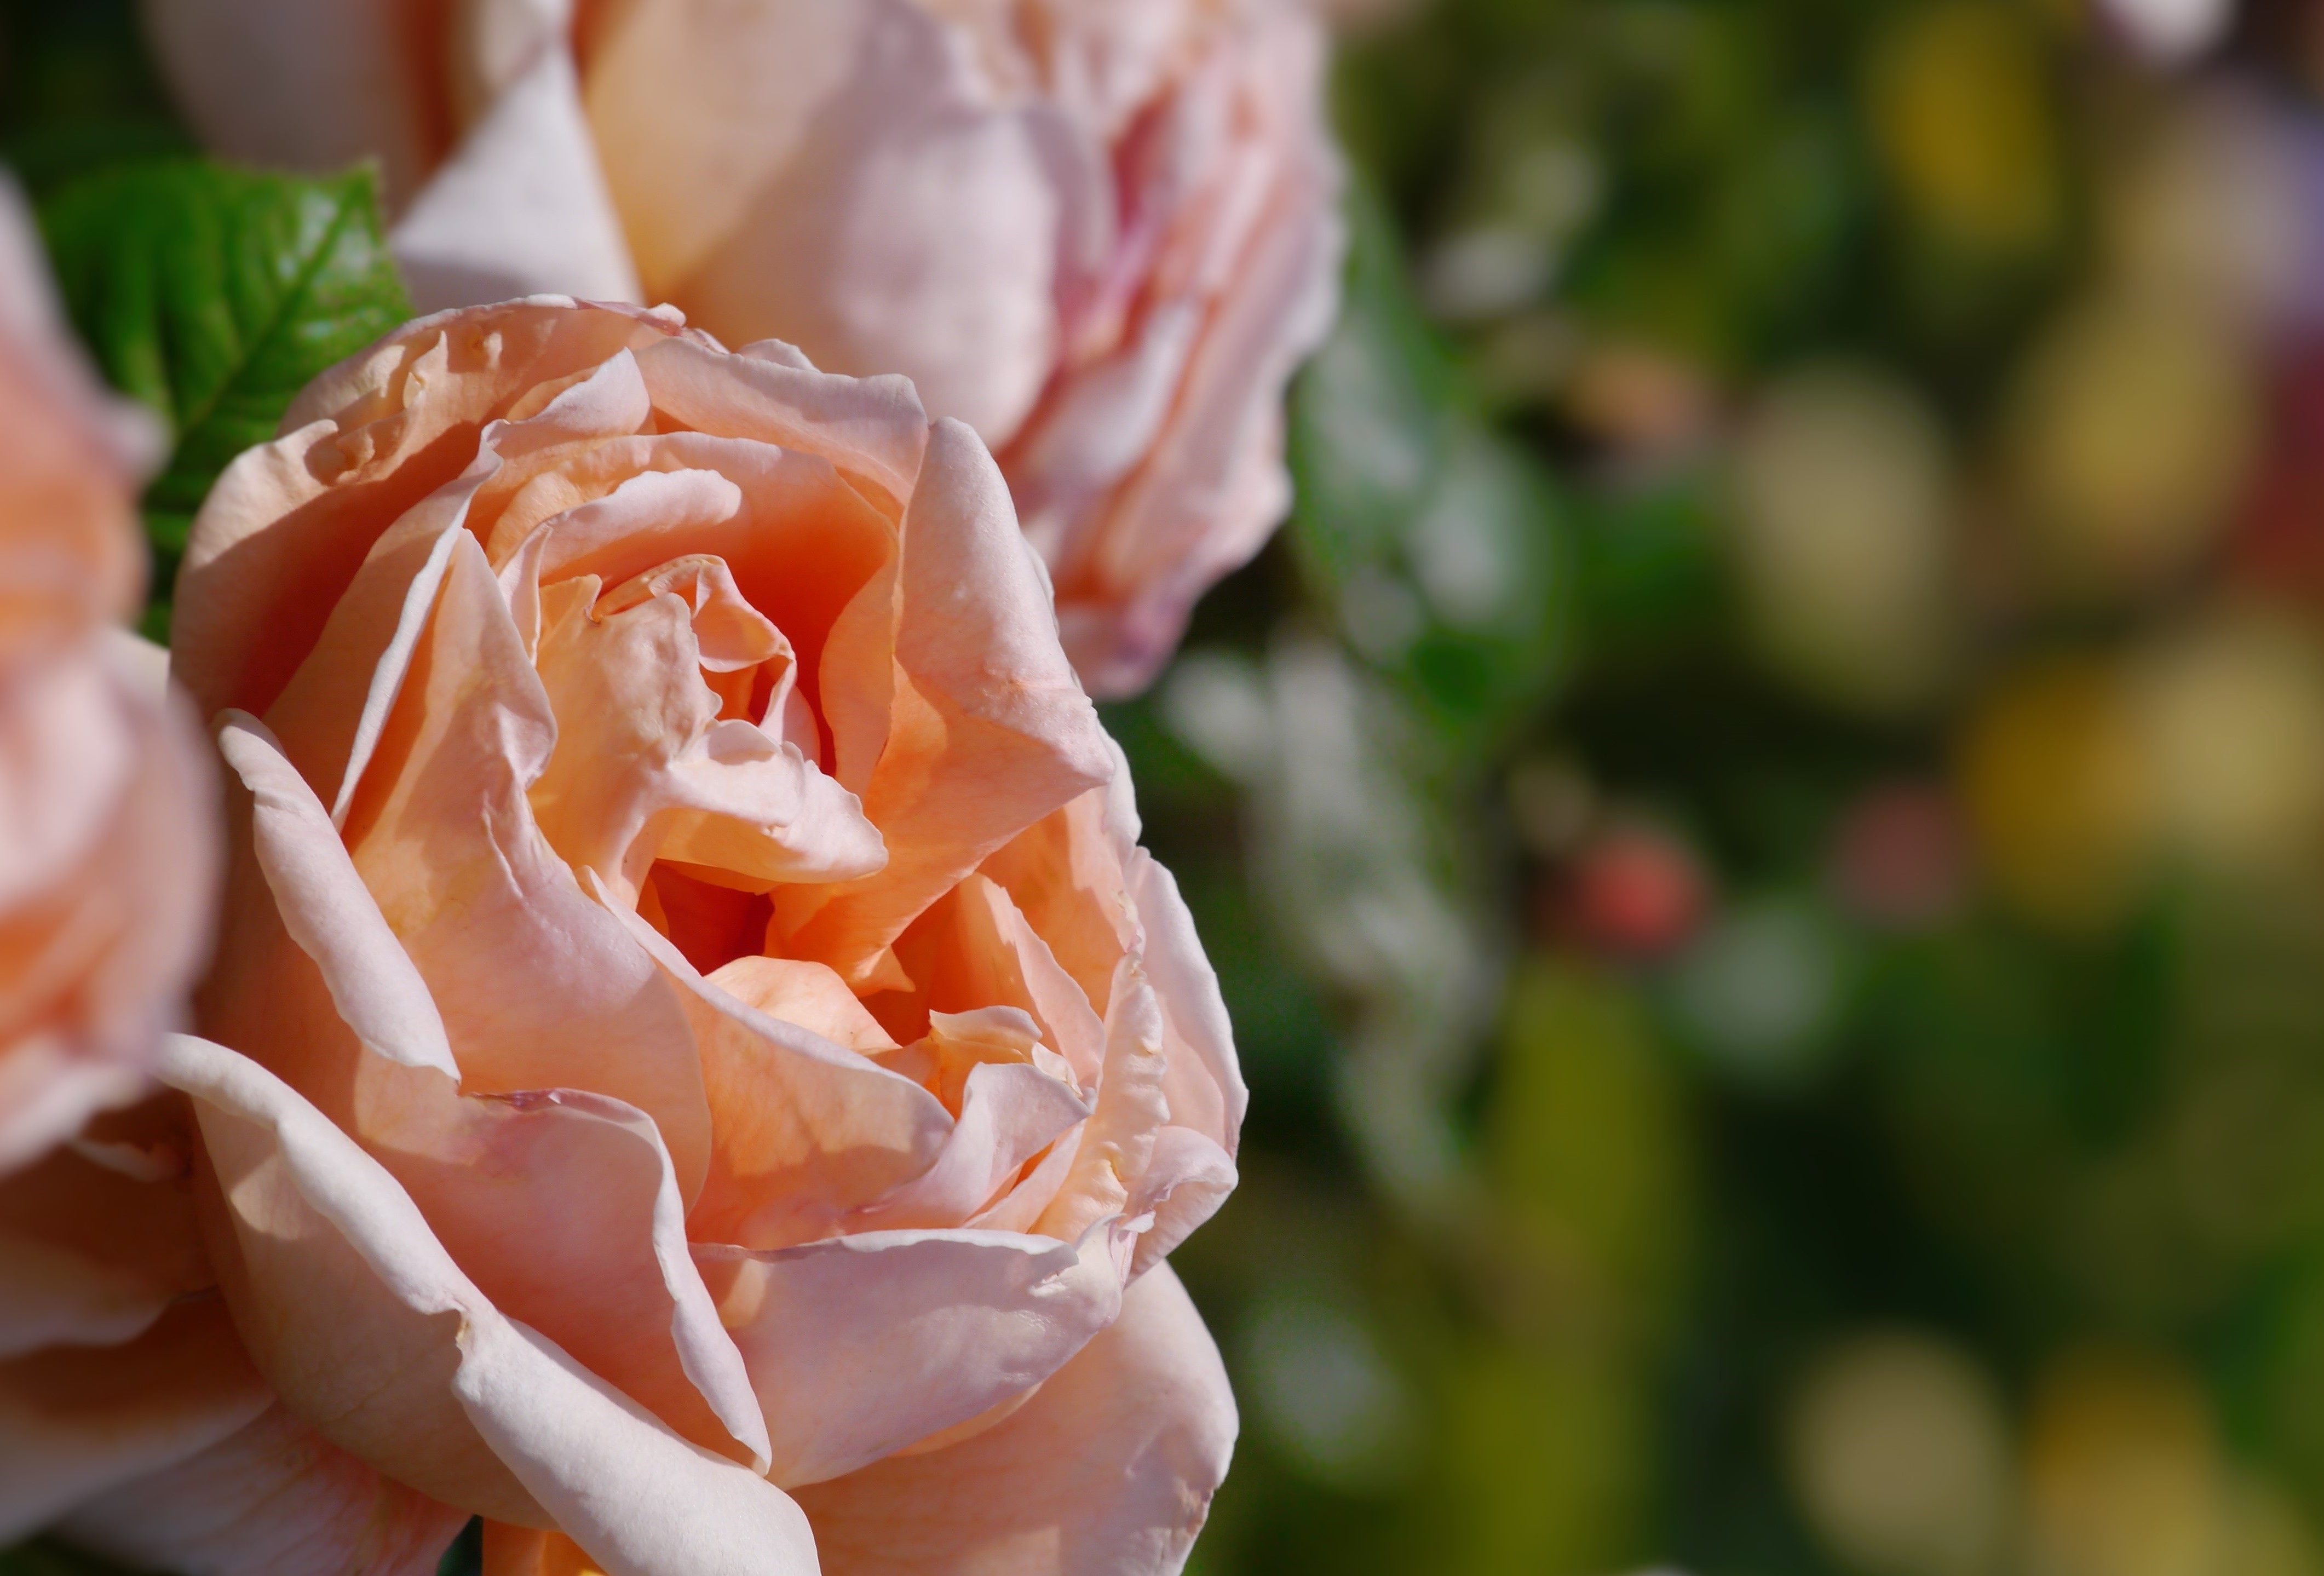
blossom, plant, photography, leaf, flower, petal, france, rose, green, red, bay, blue, yellow, garden, pink, japan, flora, blue sky, close up, commemoration, yokosuka, kanagawa japan, macro photography, flowering plant, garden roses, rose family, flesh color, high rise building, antomasako, verny park, keikyu, shioiri station, jr yokosuka station, france people, francois, verny, yokosuka shi, land plant